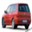
Label: automobile